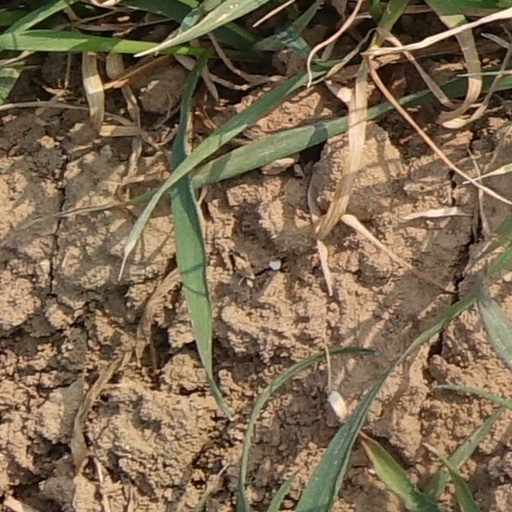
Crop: wheat